Harold Hotelling

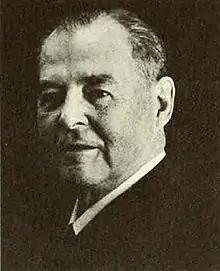

Harold Hotelling (September 29, 1895 – December 26, 1973) was an American mathematical statistician and an influential economic theorist, known for Hotelling's law, Hotelling's lemma, and Hotelling's rule in economics, as well as Hotelling's T-squared distribution in statistics. He also developed and named the principal component analysis method widely used in finance, statistics and computer science.